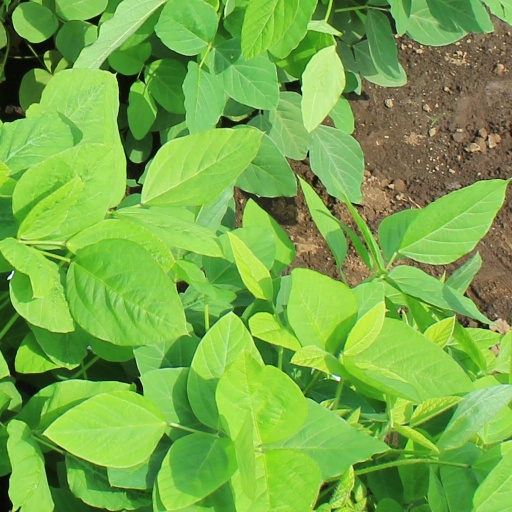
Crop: soybean